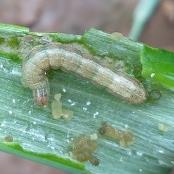
Crop: Onion
Condition: caterpillar-p